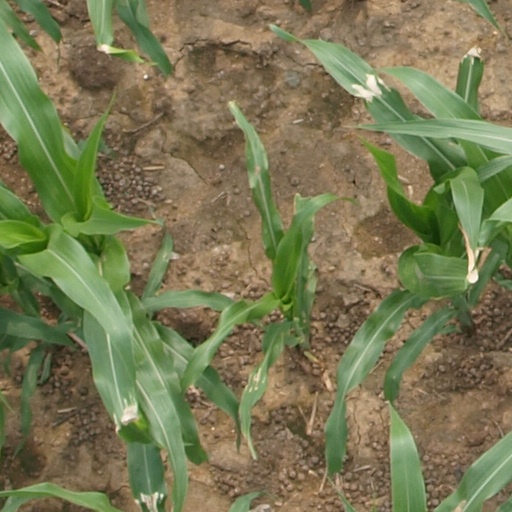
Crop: maize; corn